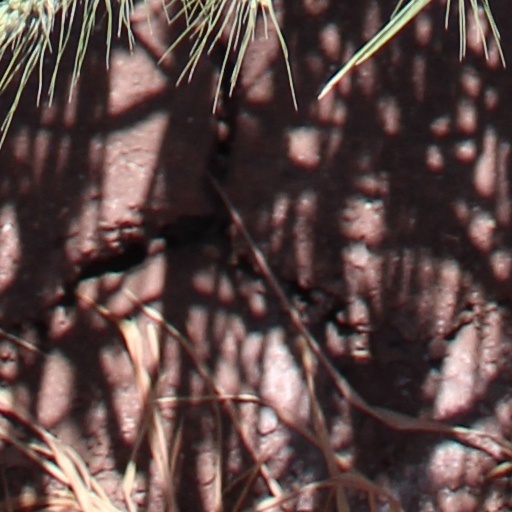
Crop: wheat